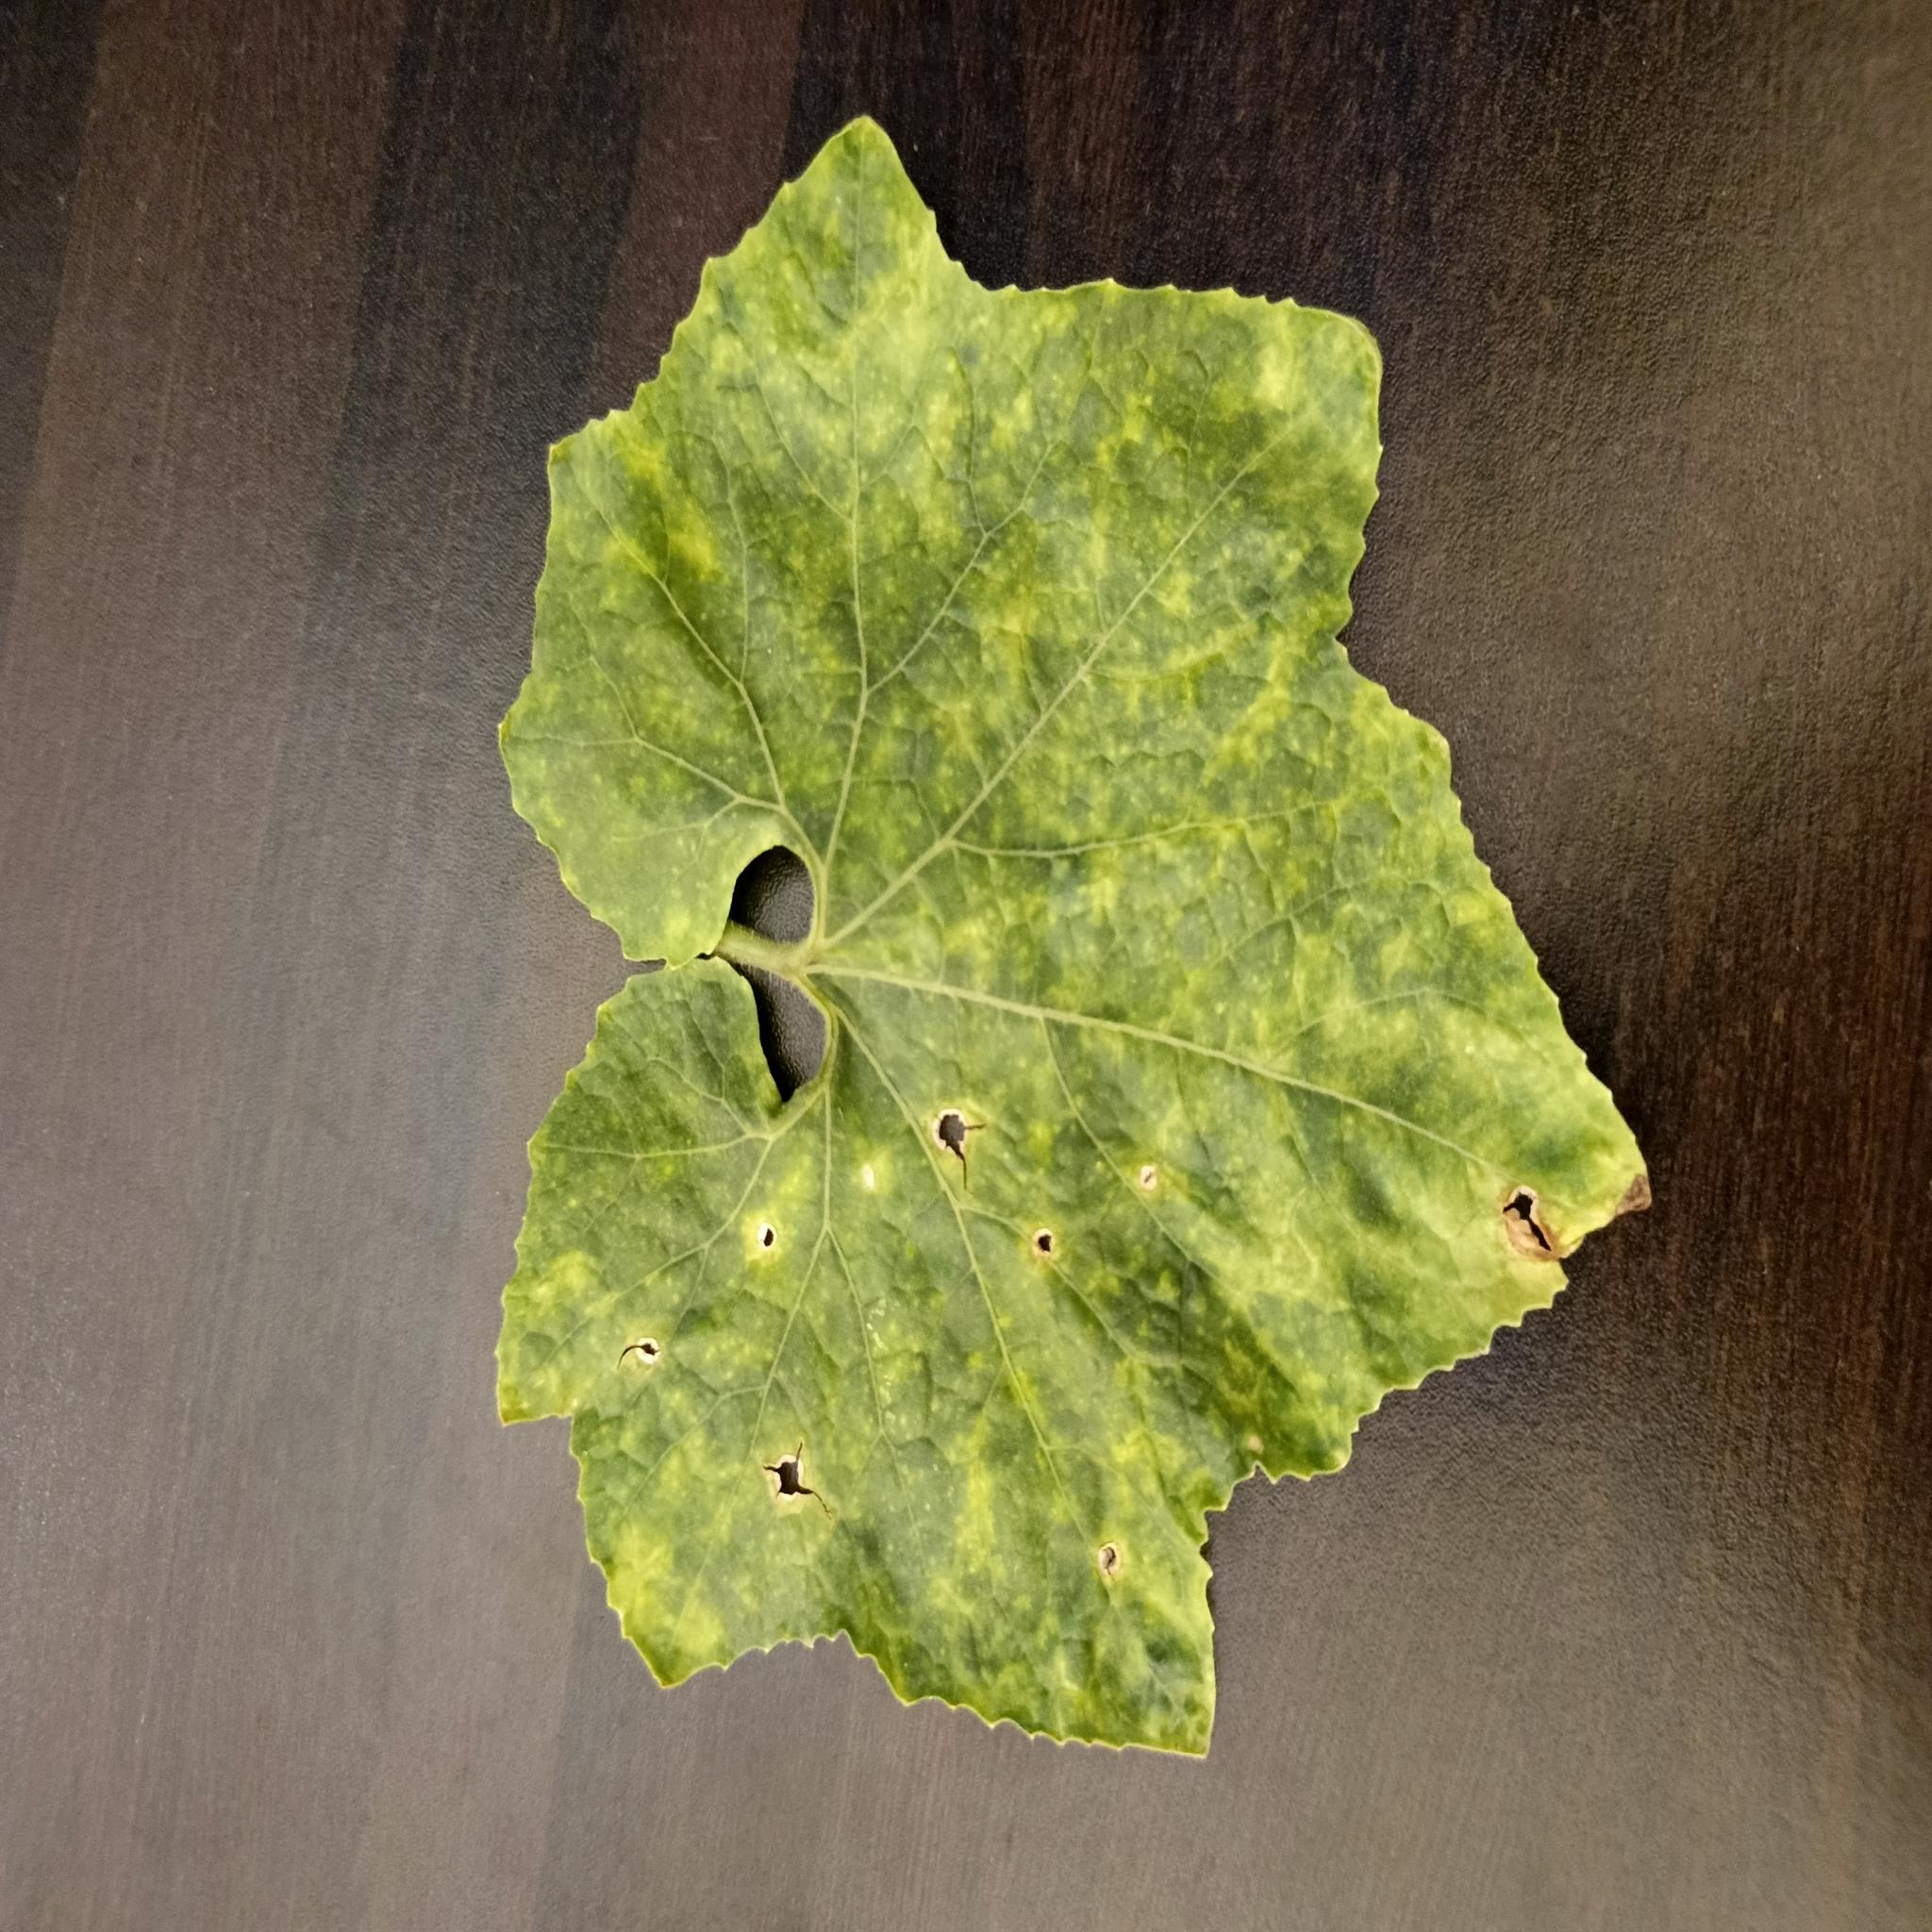
Label: Downy mildew